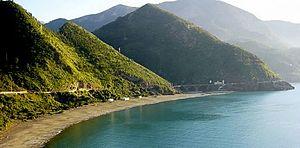
Aux portes de la Kabylie, Ziama Mansouria (wilaya de Jijel, Algérie)